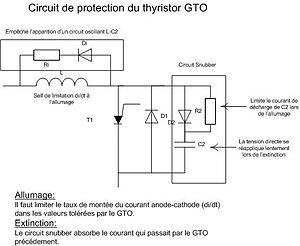
Le thyristor à extinction par la gâchette, c’est-à-dire thyristor blocable par la gâchette. Ce thyristor présente donc un gros avantage sur le thyristor « classique » qui nécessite une interruption du courant principal pour repasser en état « bloqué », puisqu'il peut être commandé à l'ouverture. Il partage avec le thyristor classique la capacité d'être commandé à la fermeture